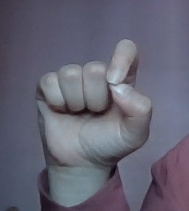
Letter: fa